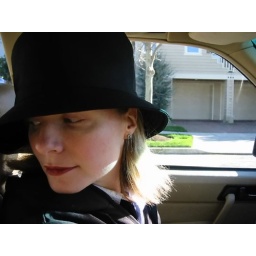
Leaving Jennifer's parents house on the beach in Ocean City, NJ.